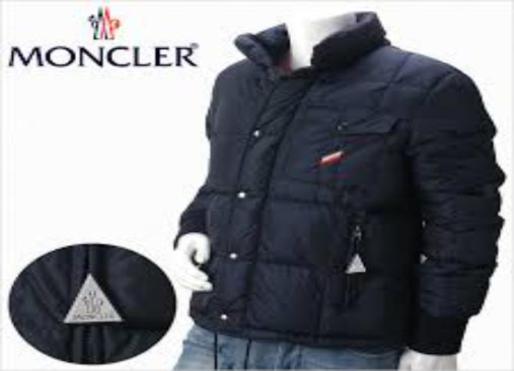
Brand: moncler-1
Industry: Clothes